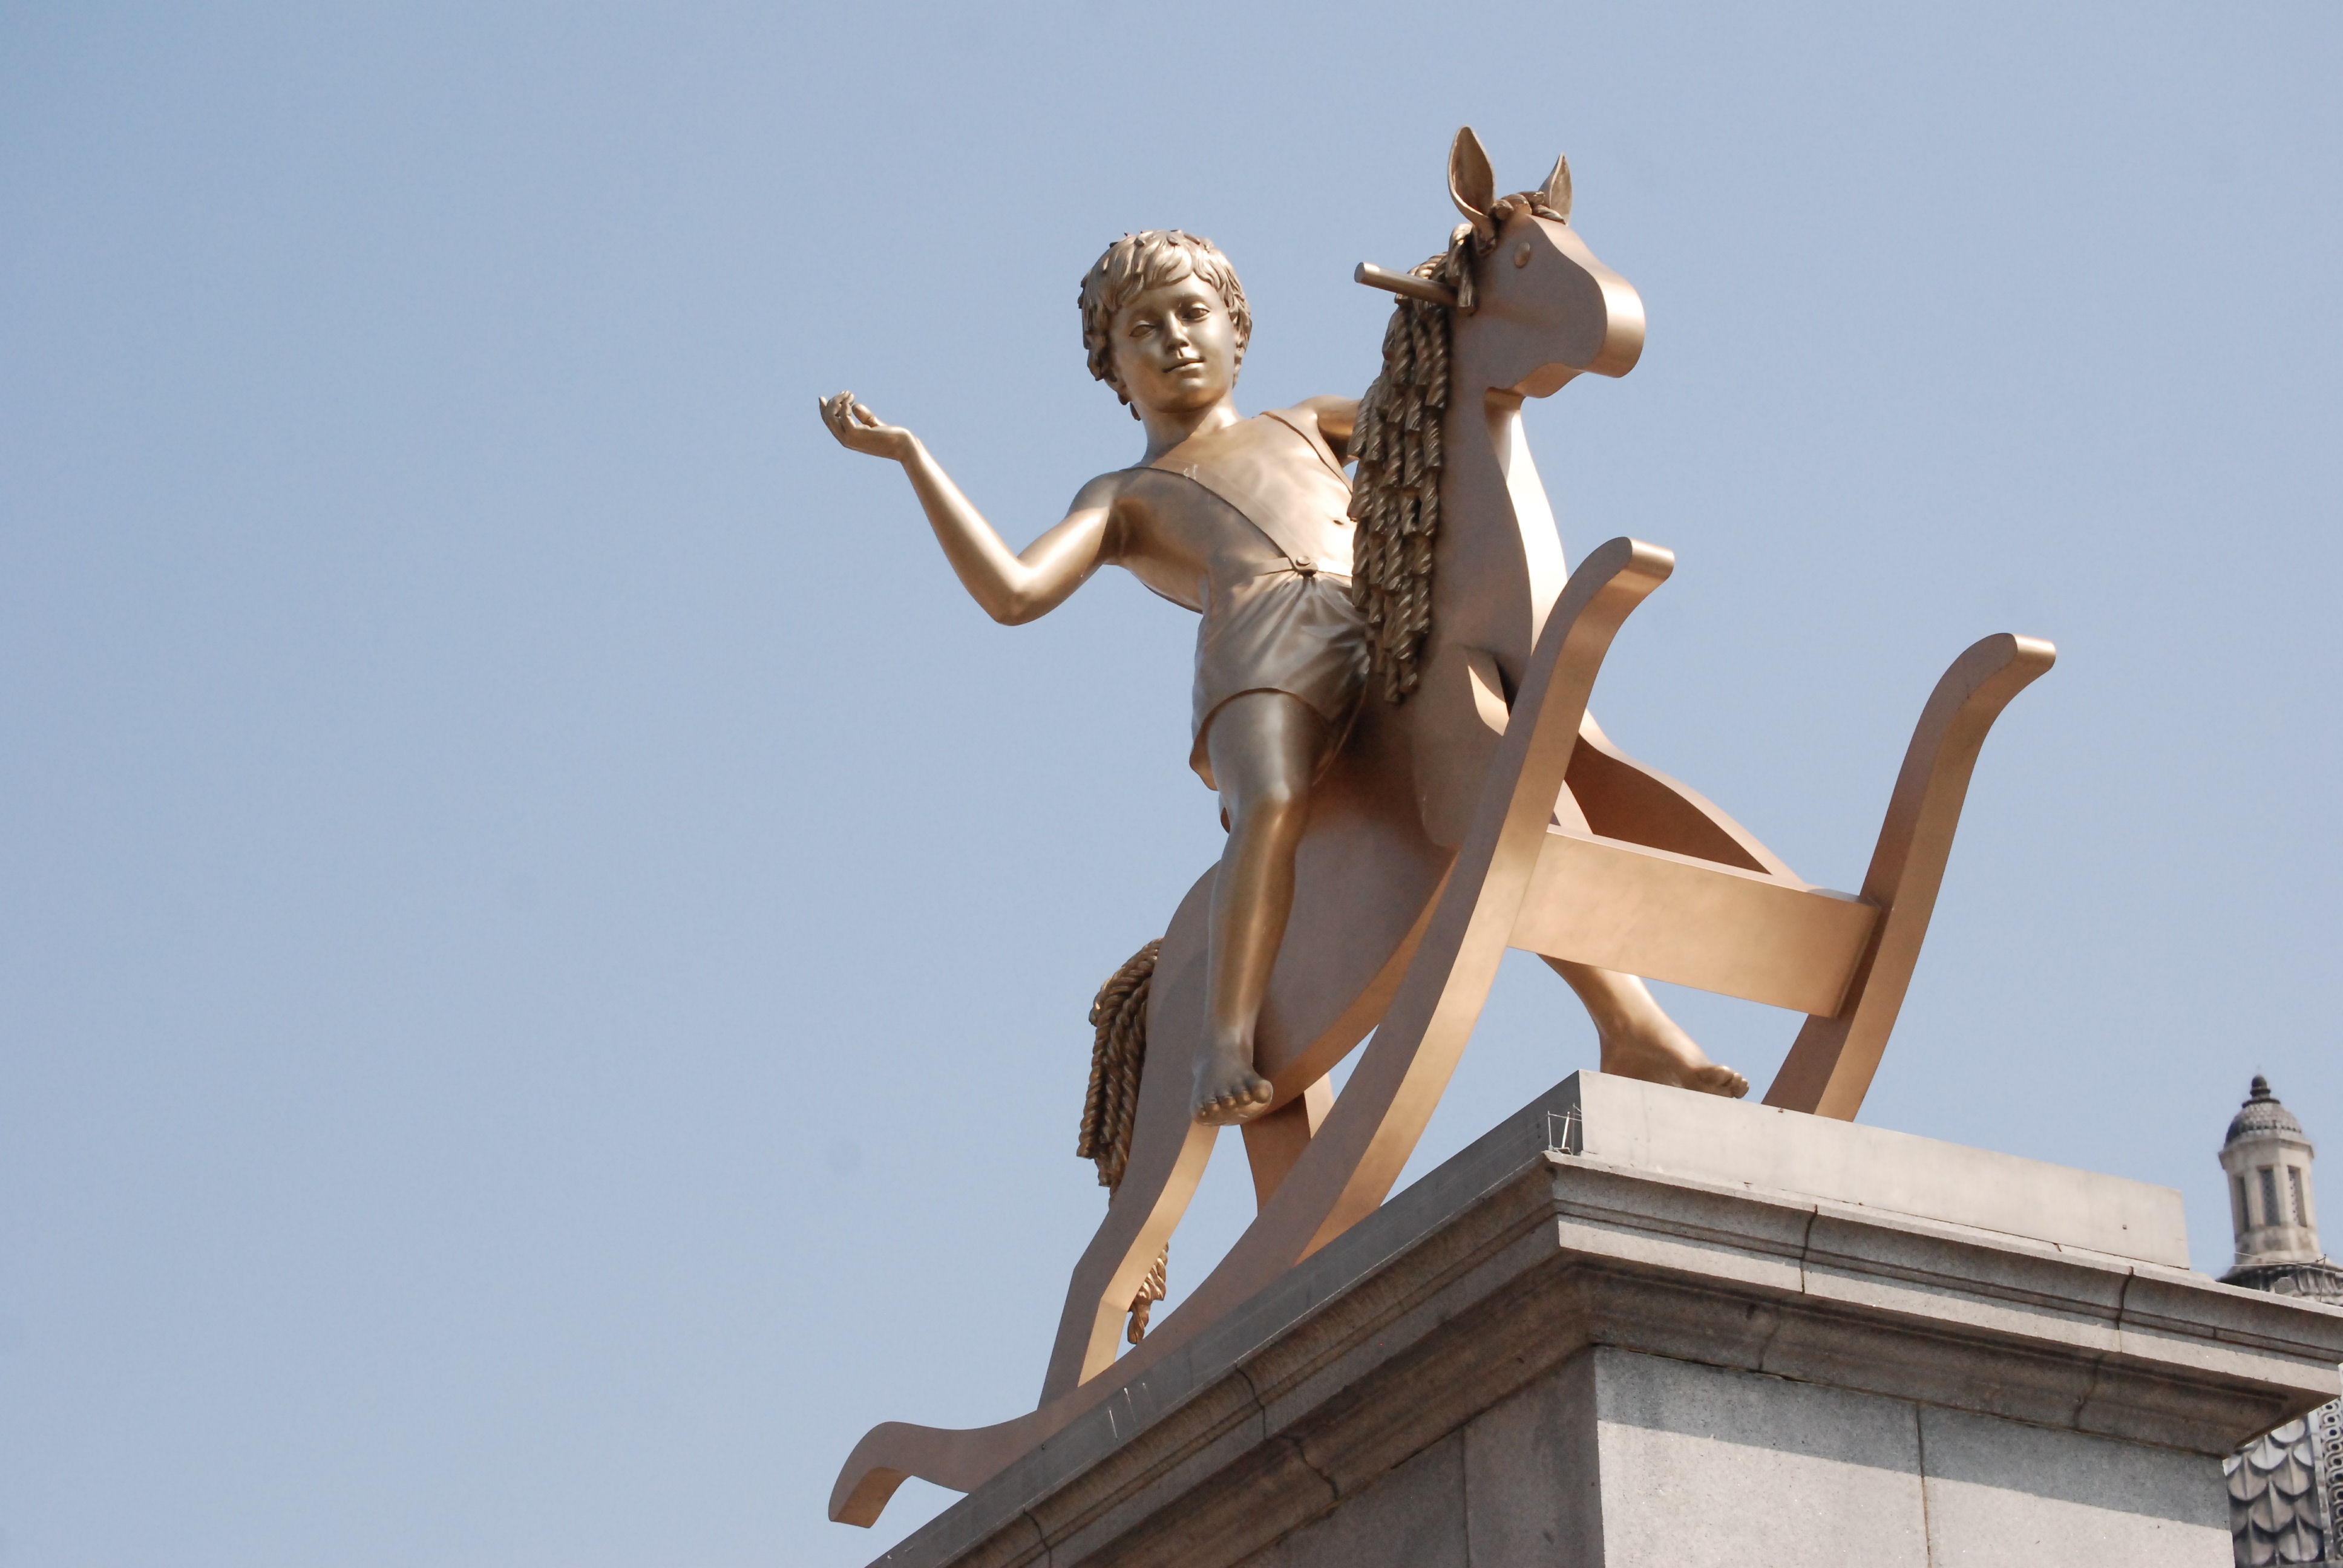
monument, statue, square, child, sculpture, london, art, trafalgar, rocking horse